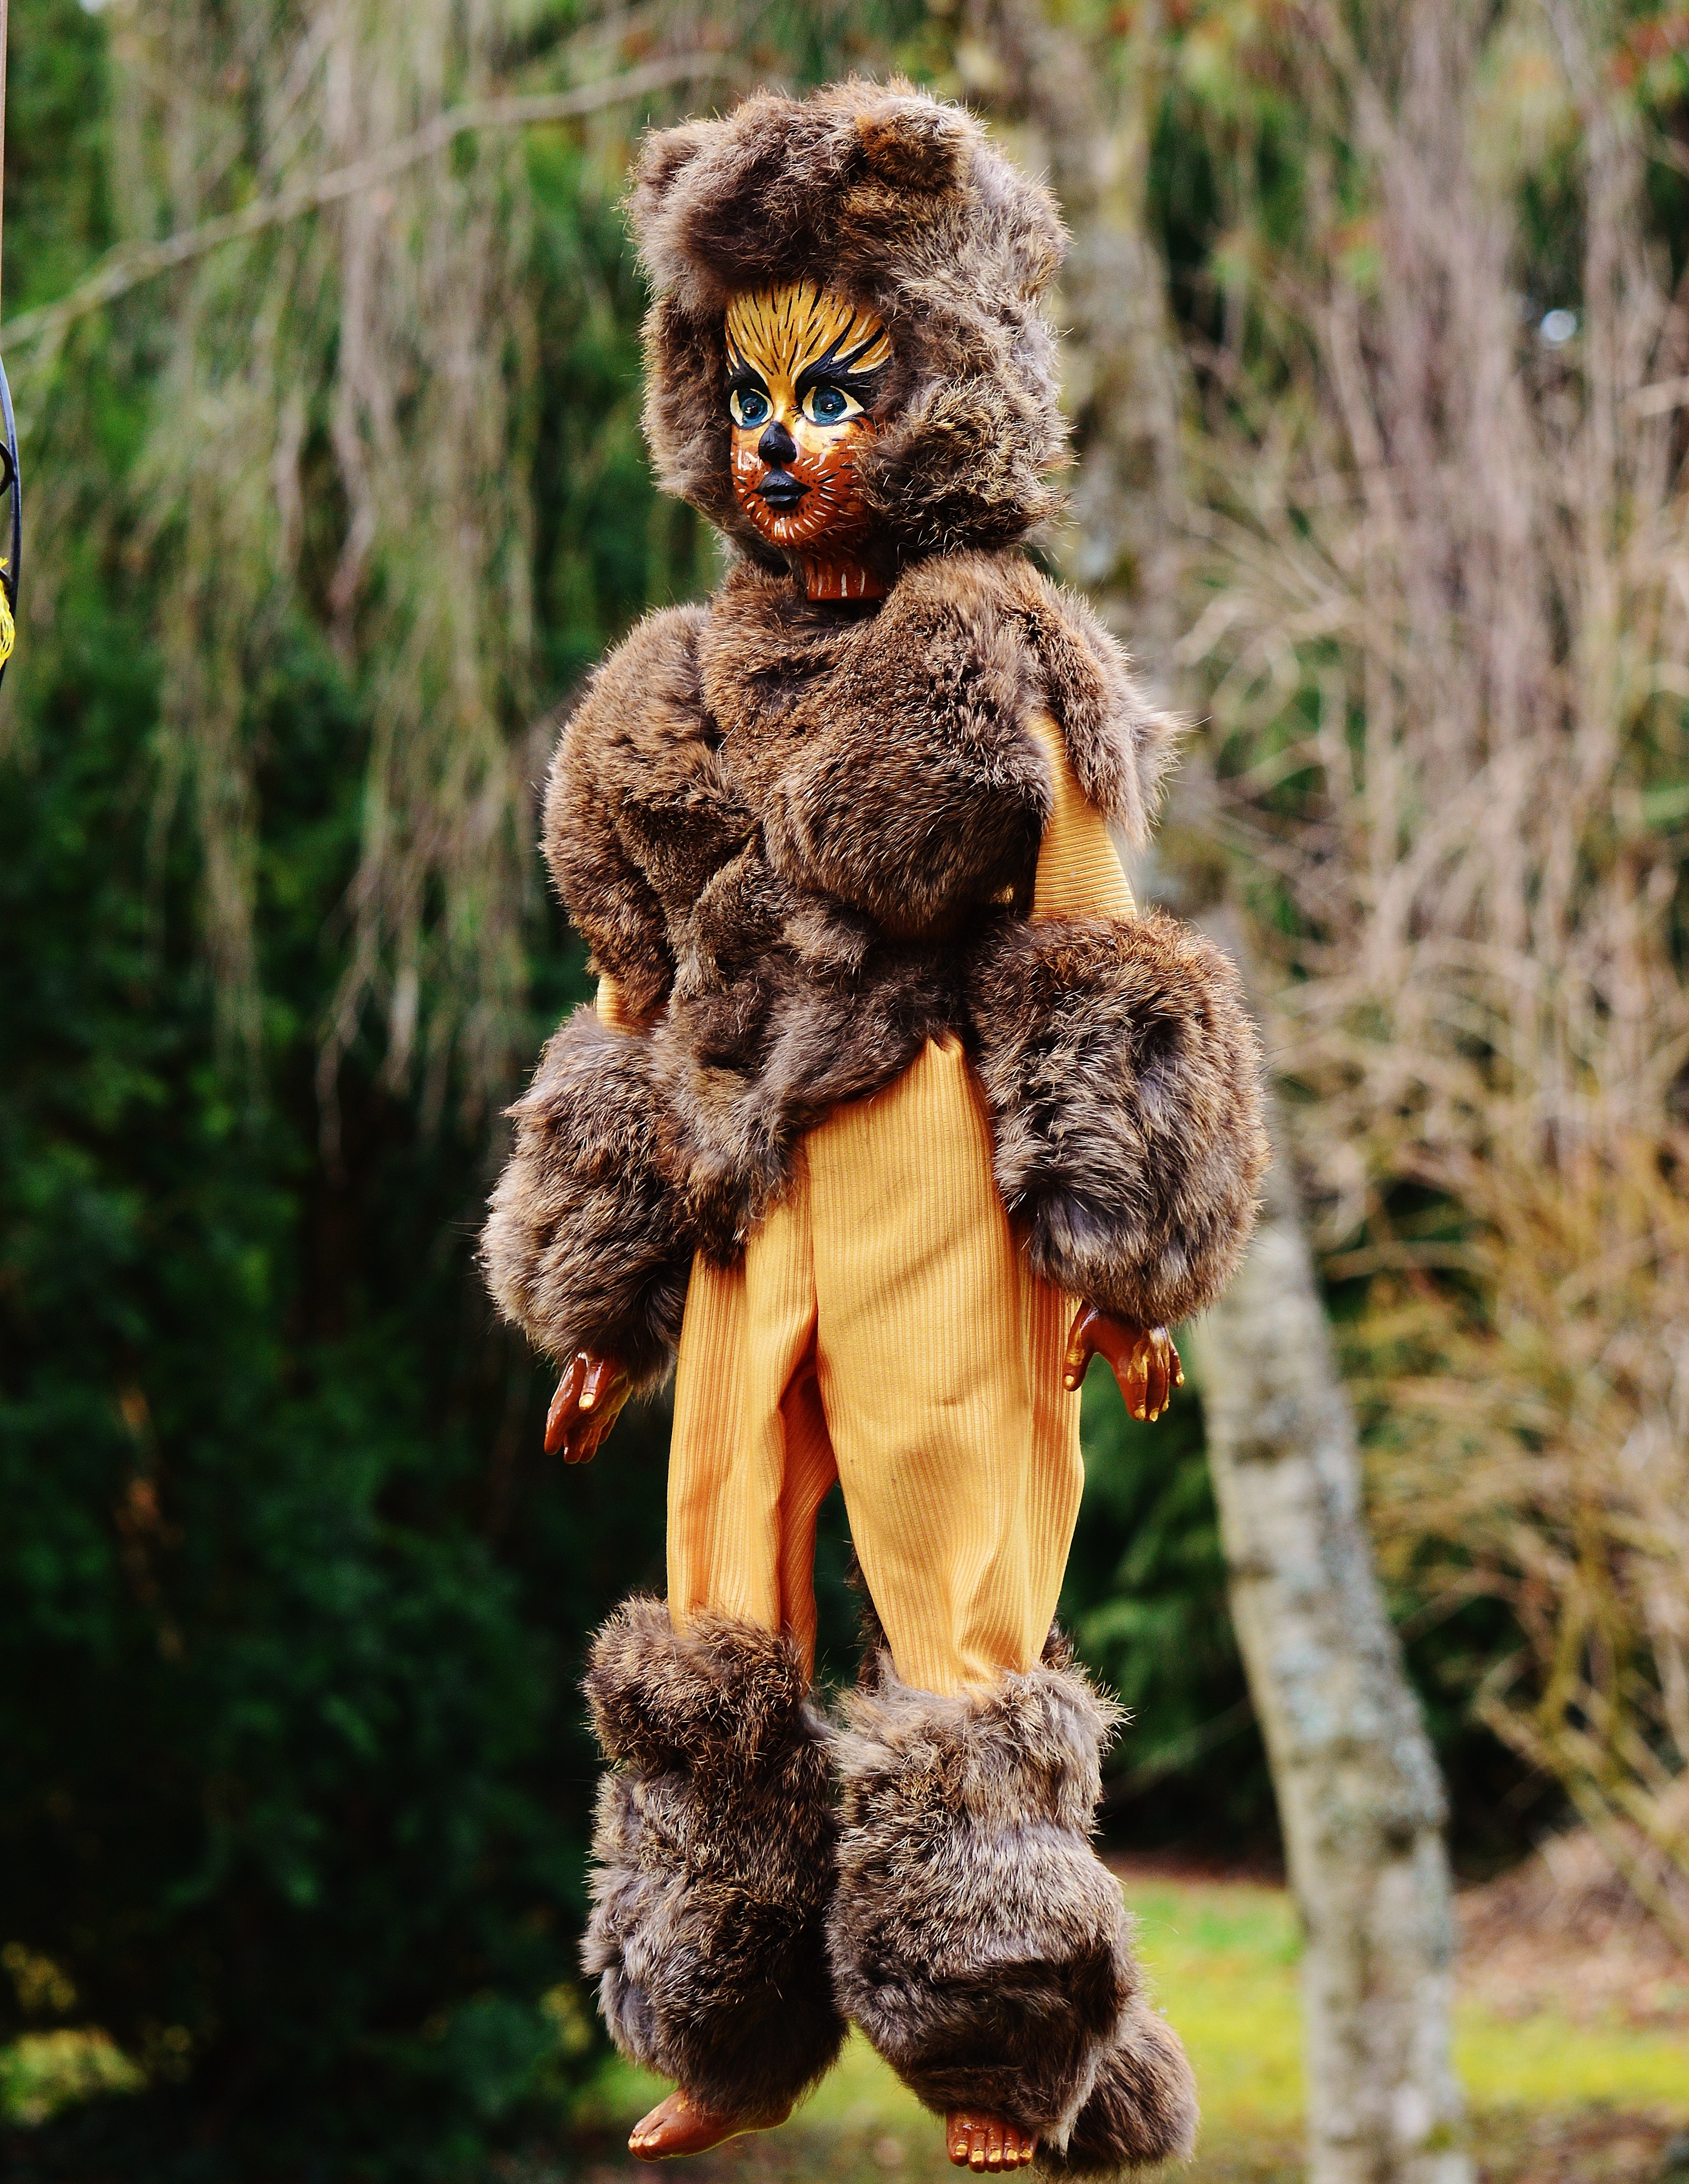
tree, forest, wildlife, fur, jungle, carnival, cat, color, toy, primate, painting, celebrate, face, doll, mask, fun, figure, funny, humor, custom, tradition, costume, masquerade, fasnet